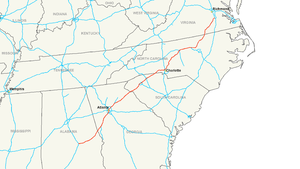
L'Interstate 85 est une autoroute inter-États de plus de 1 000 km de long située aux États-Unis. Elle traverse les États de l'Alabama, de la Géorgie, de la Caroline du Sud, de la Caroline du Nord et de la Virginie.